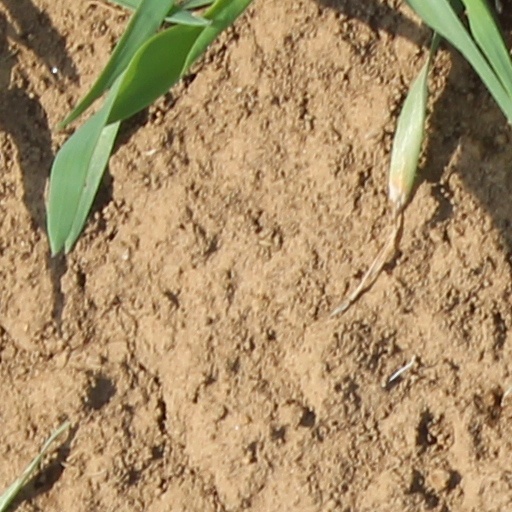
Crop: wheat